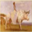
Label: cattle